Polarization ripples

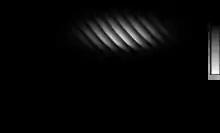
Scheme of periodic structures of nearly 300 nm deep with a period of 800 nm.

Polarization ripples are parallel oscillations which have been observed since the 1960s on the bottom of pulsed laser irradiation of semiconductors. They have the property to be very dependent to the orientation of the laser electric field.